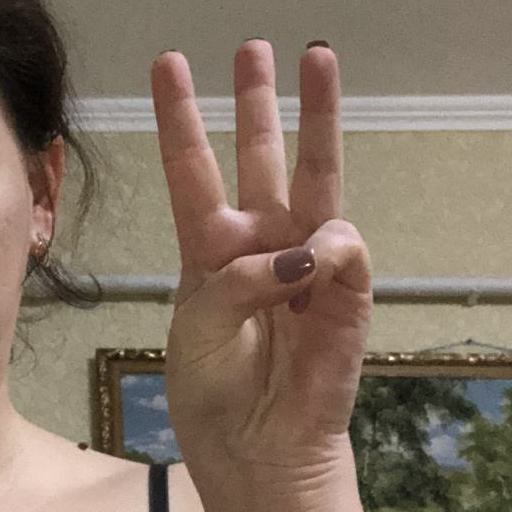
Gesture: three